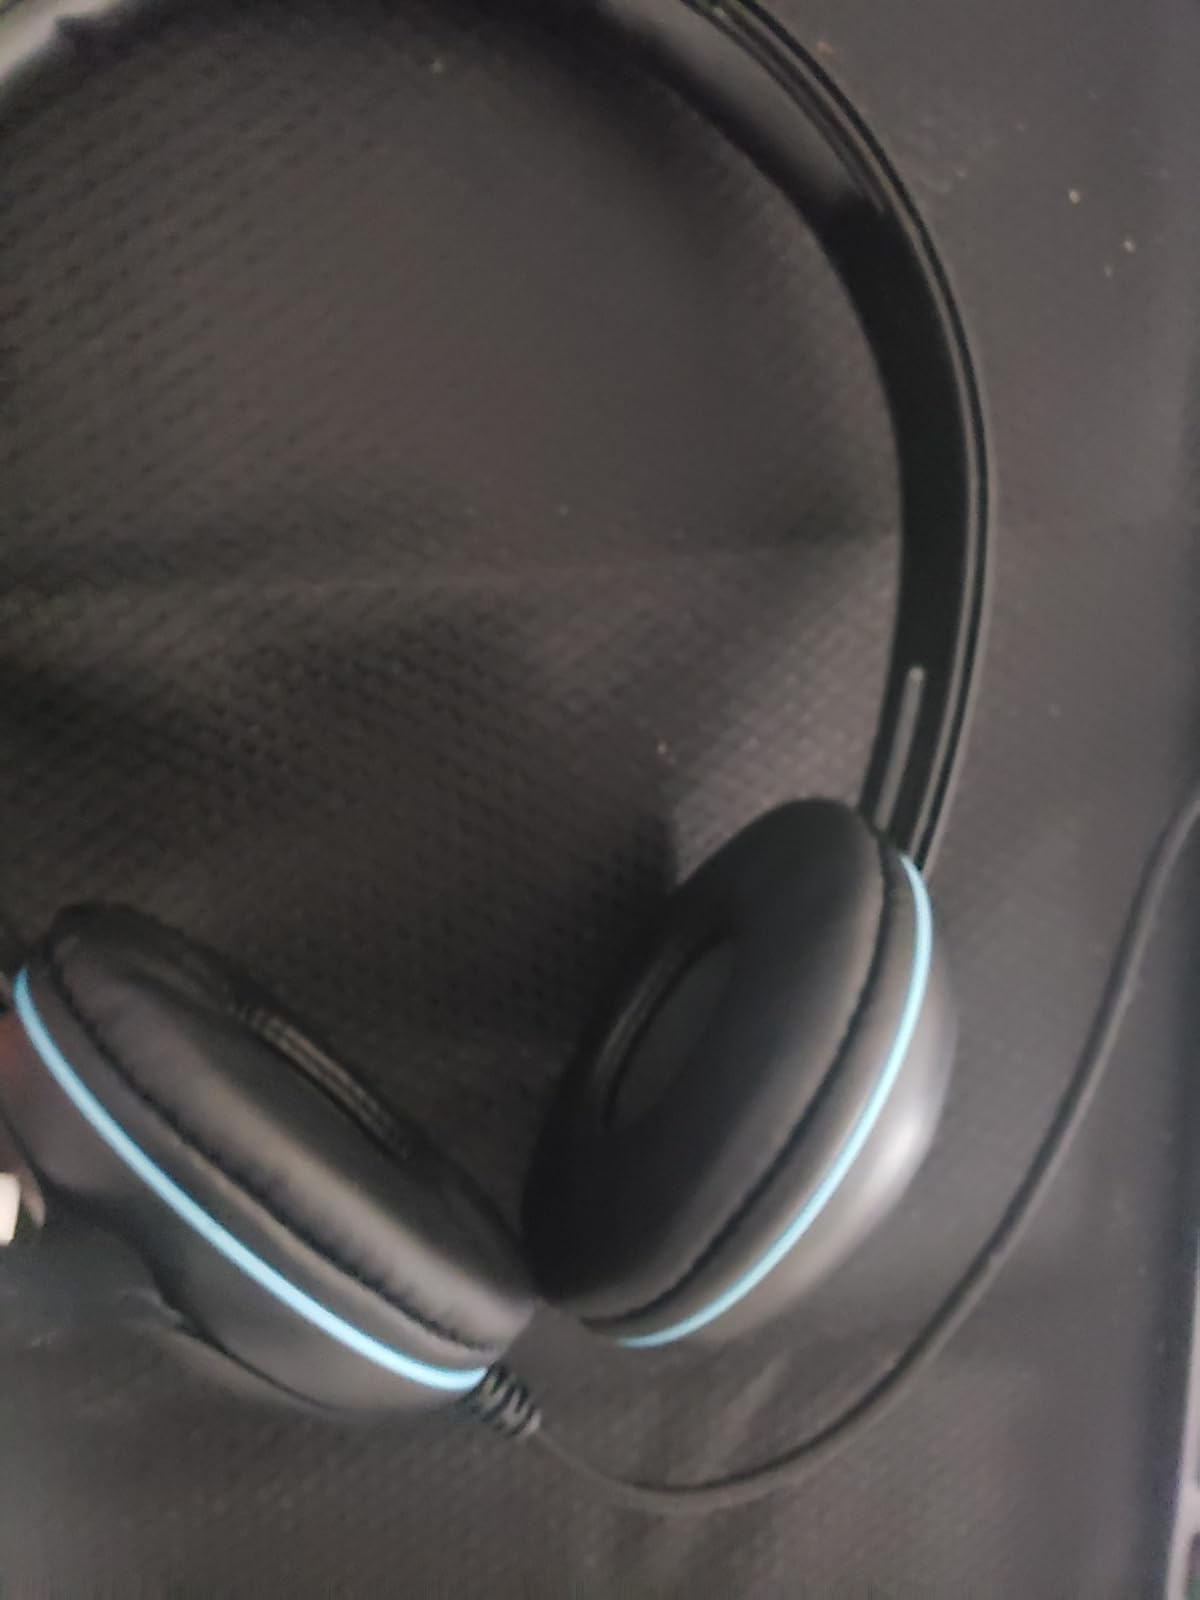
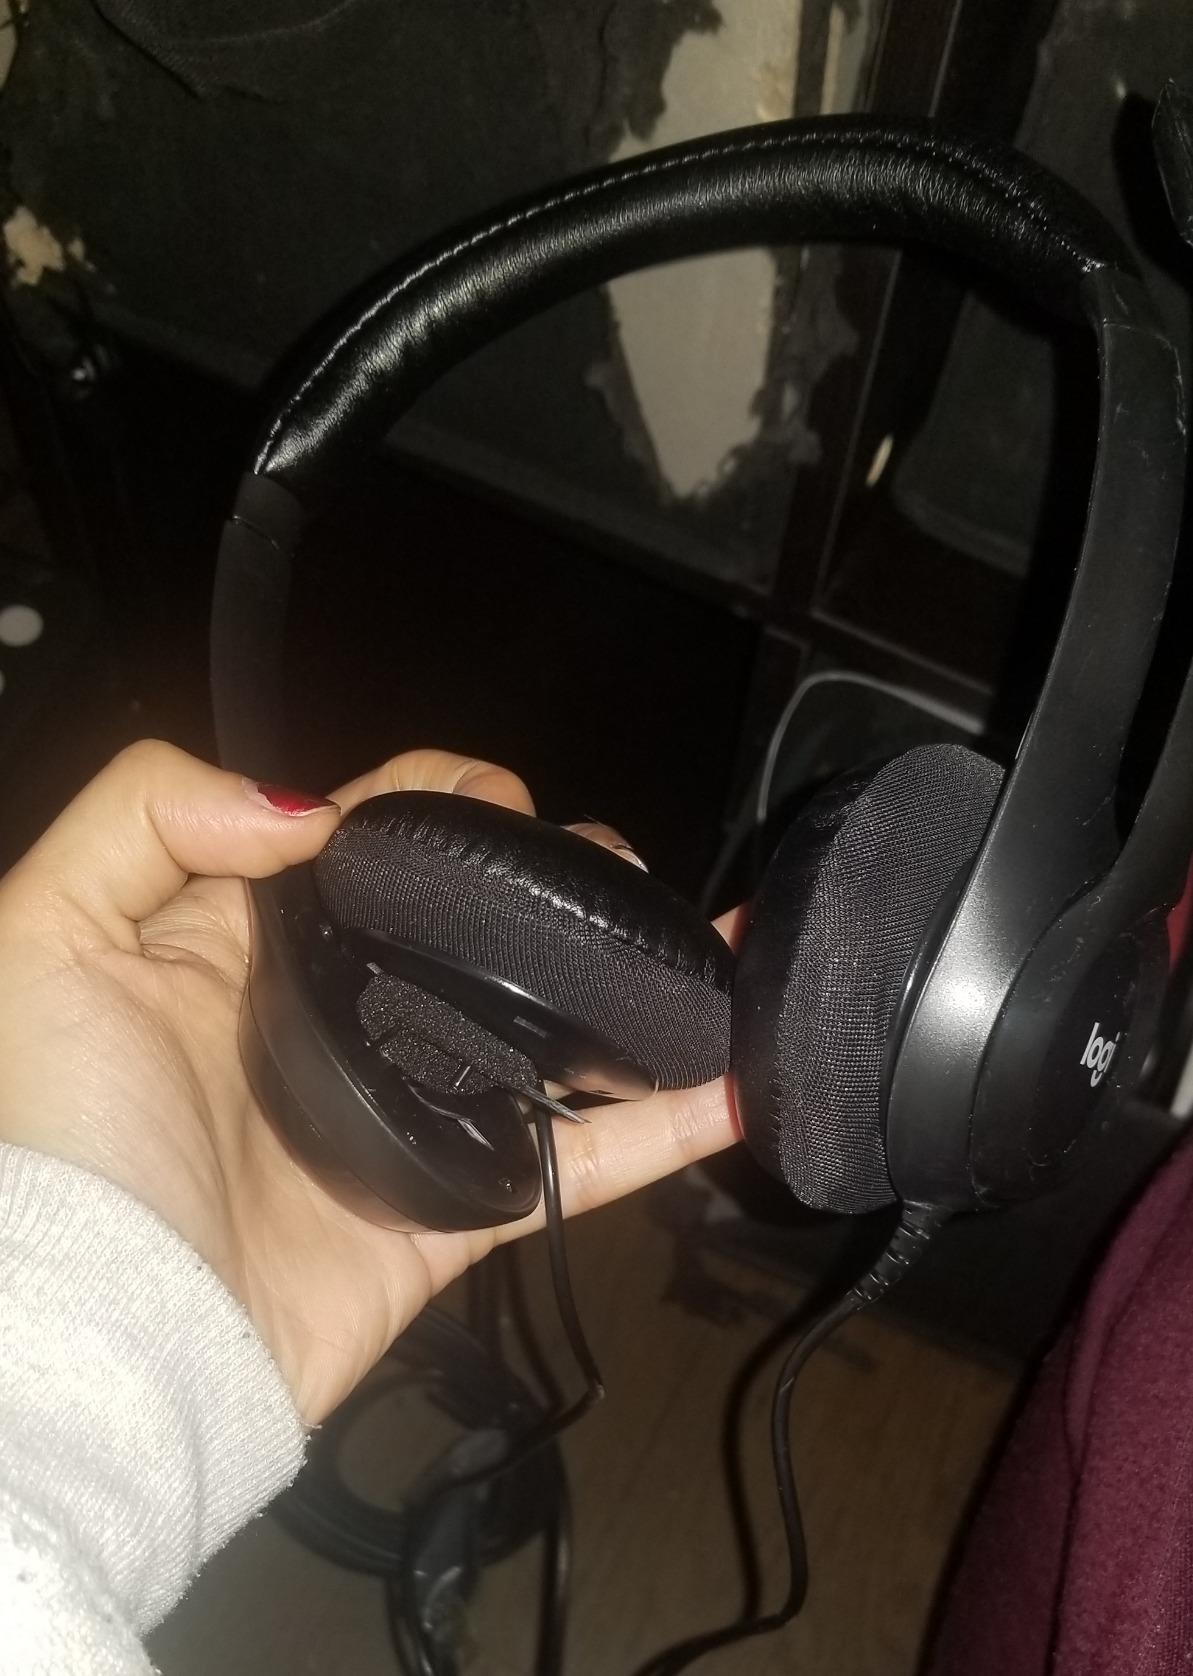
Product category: headphones
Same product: no